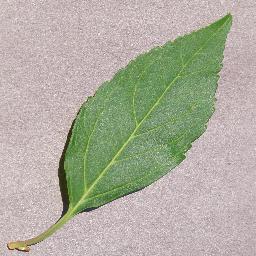
Label: Cherry___healthy